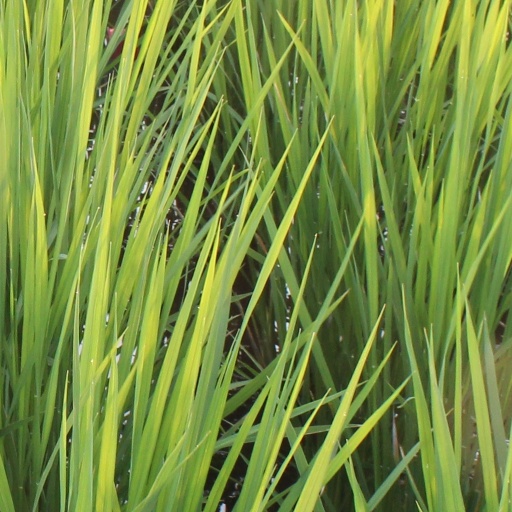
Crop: rice